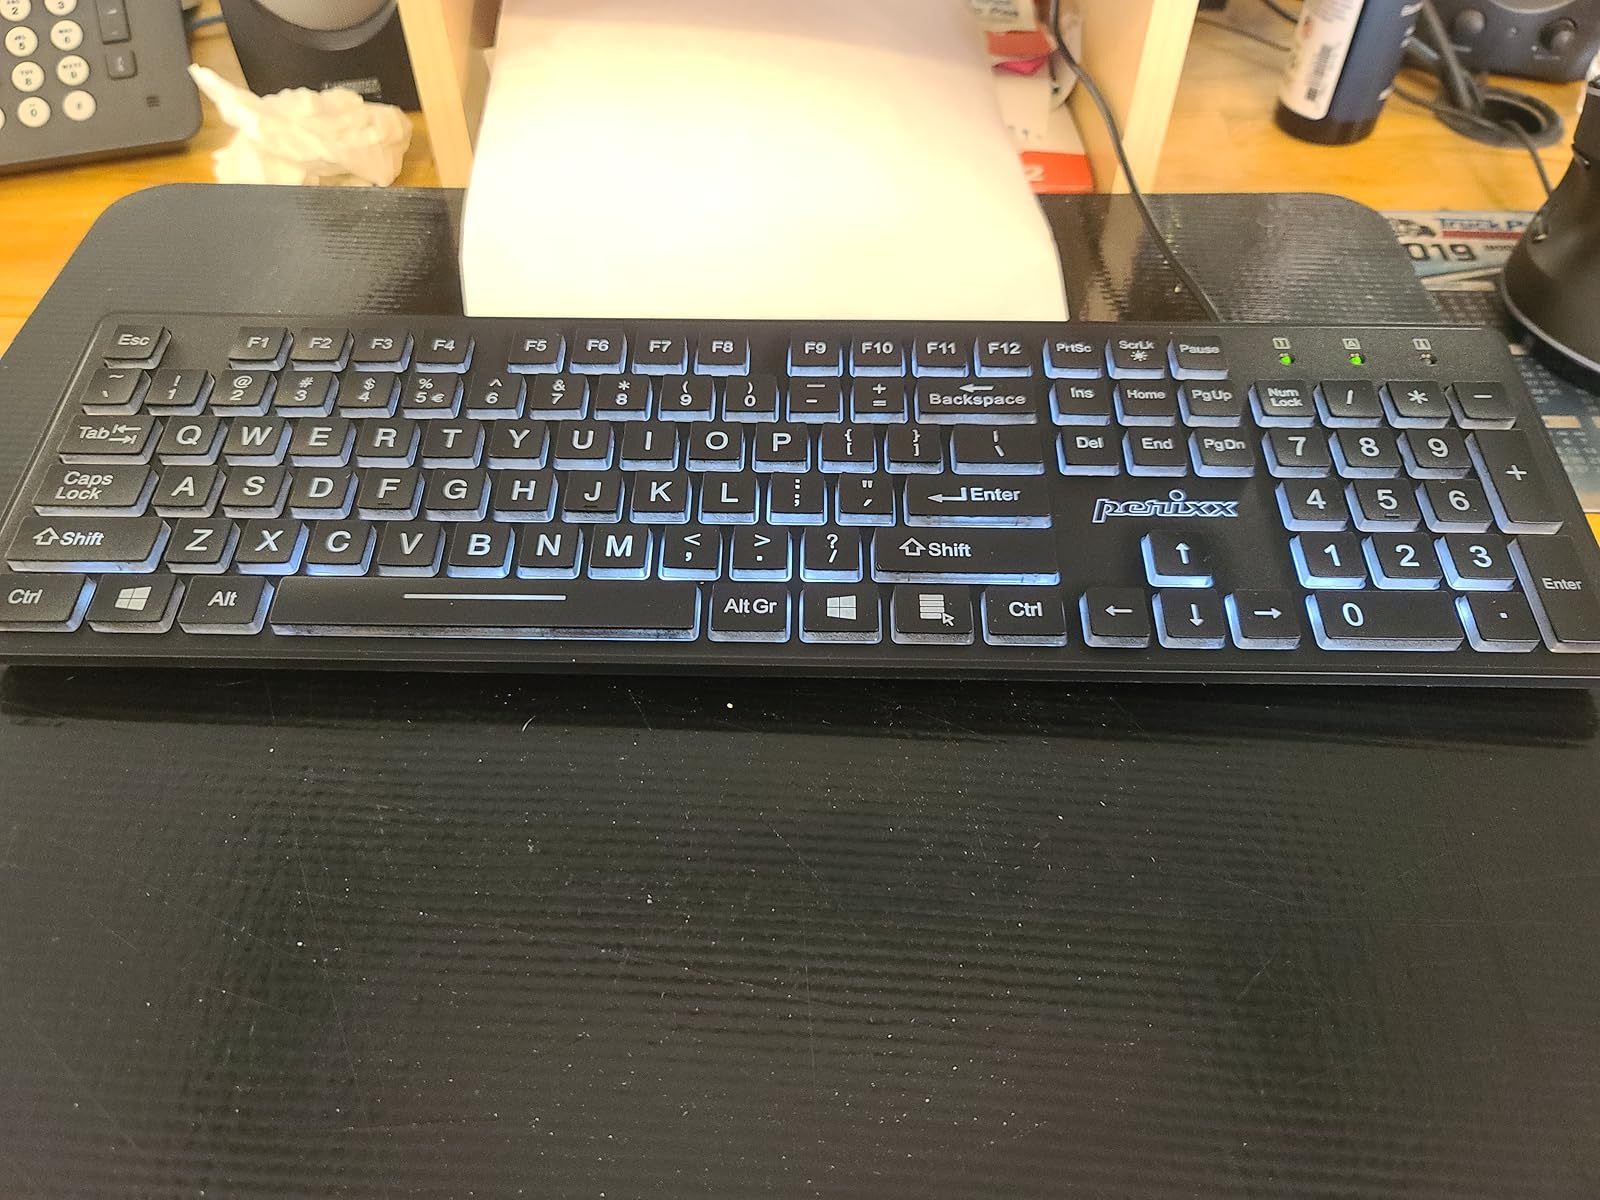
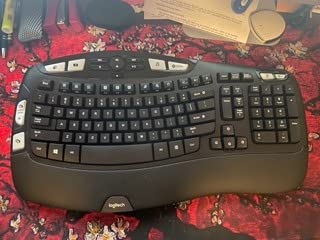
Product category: keyboard
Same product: no